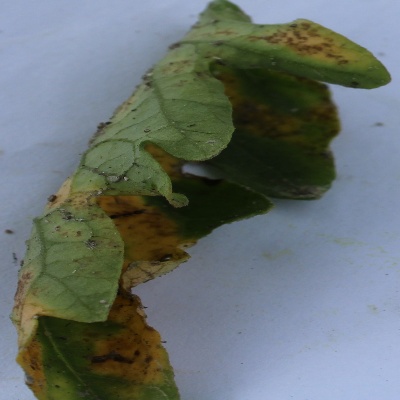
Crop: Tomato
Condition: leaf curl